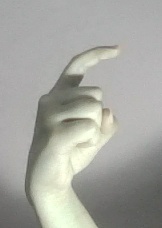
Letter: ra